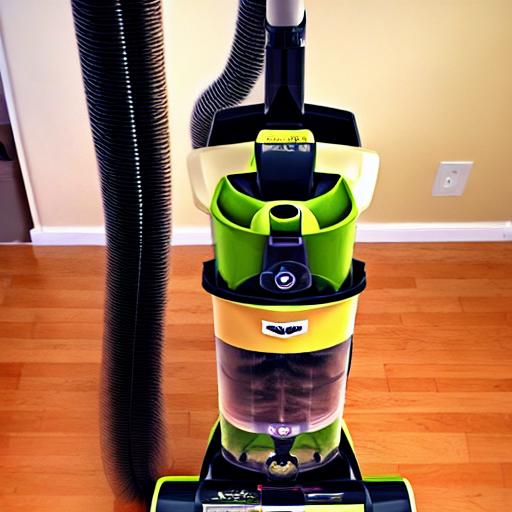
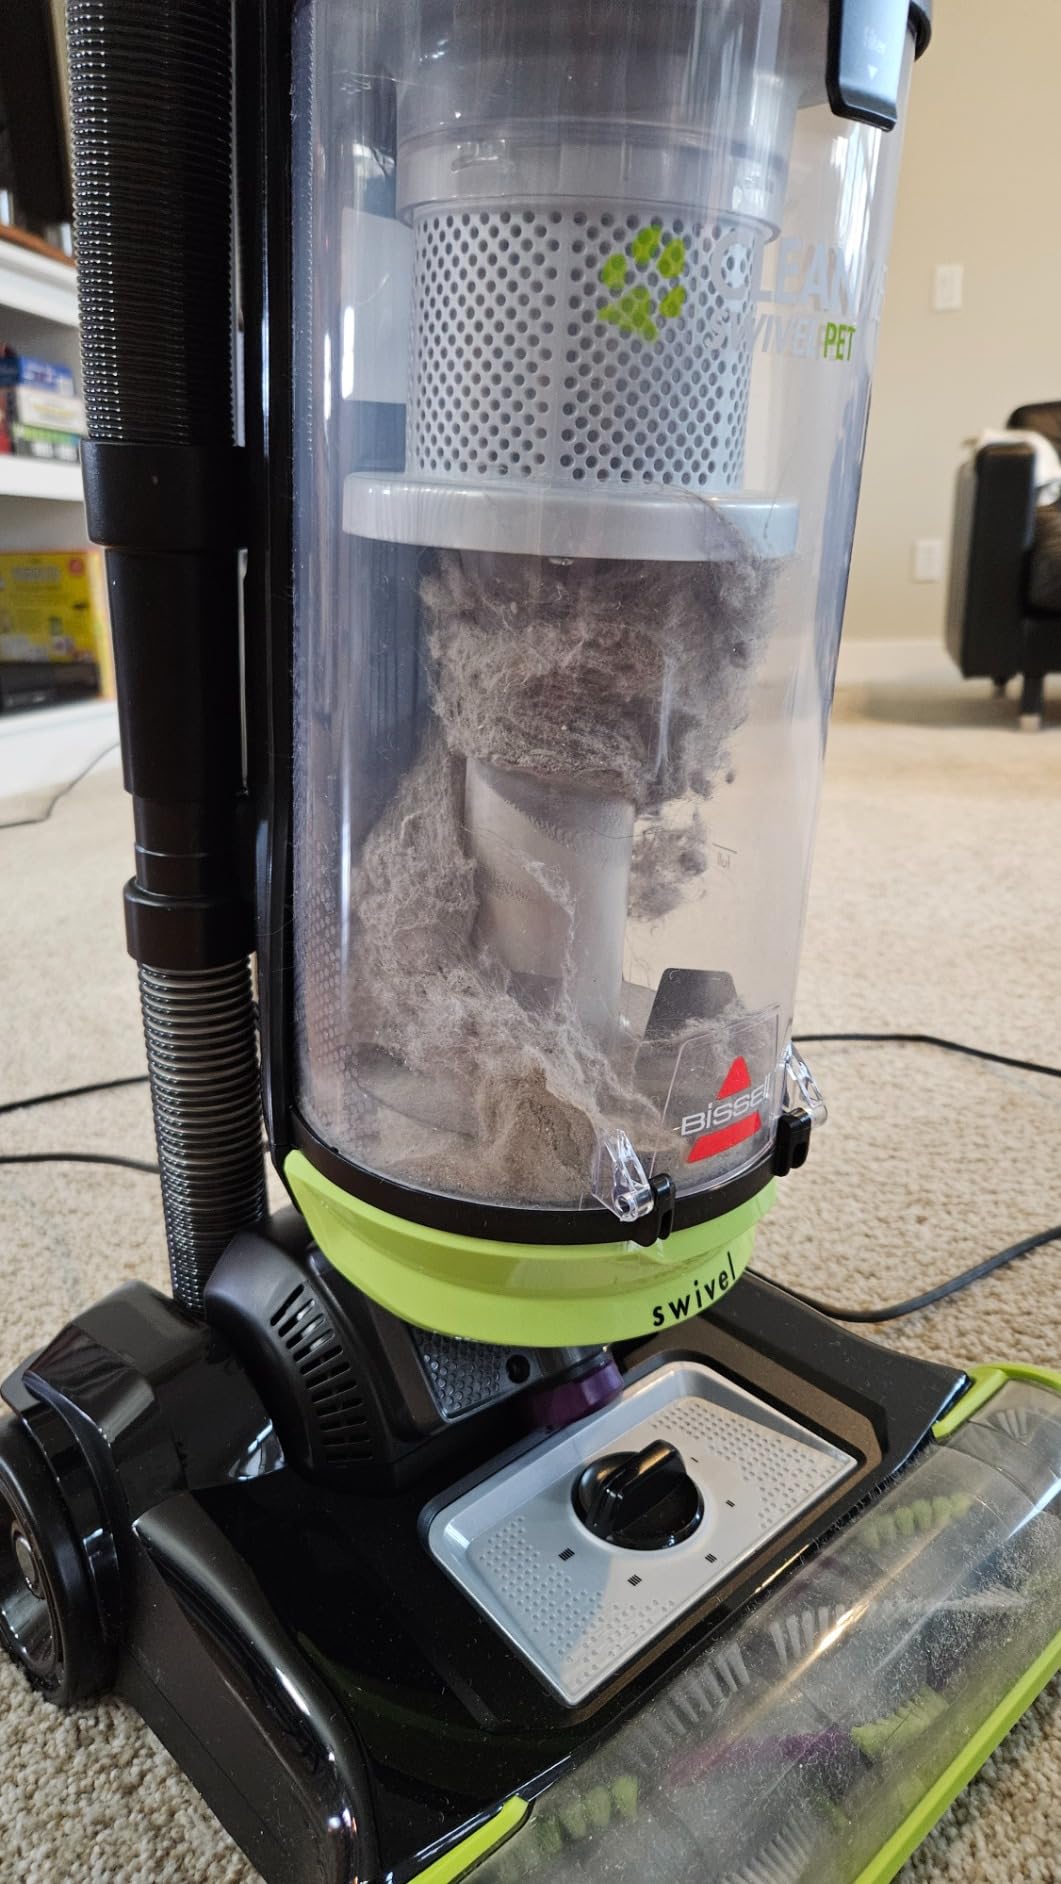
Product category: items_vacuum
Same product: no